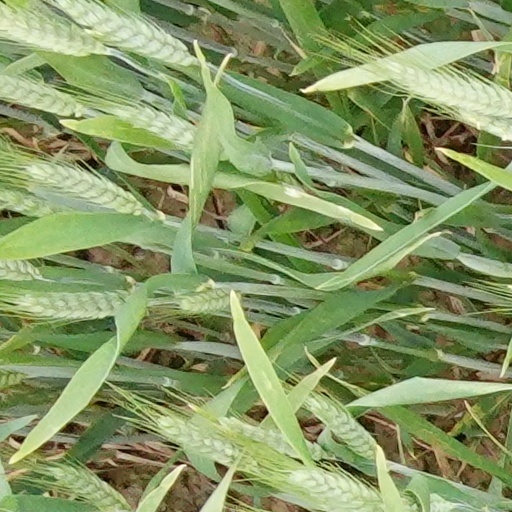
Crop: wheat